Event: Nepal Earthquake
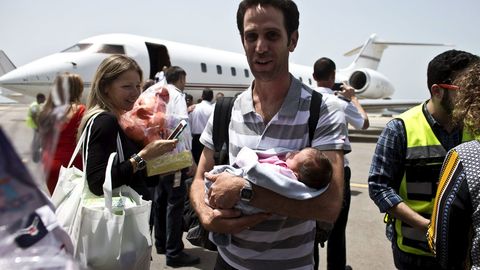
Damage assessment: no_damage